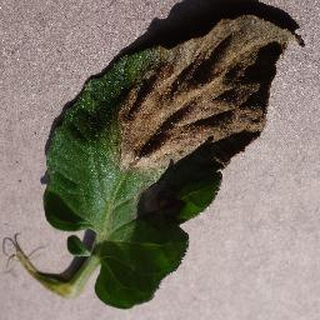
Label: tomato_late_blight